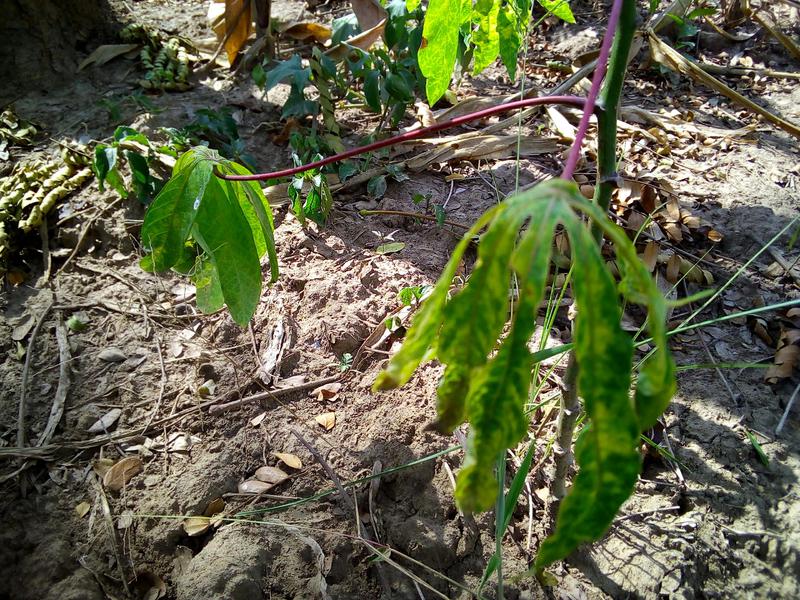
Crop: cassava
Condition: brown_streak_disease